USS Bonhomme Richard (LHD-6)

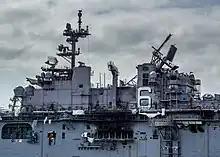
Damage of the superstructure of the ship after the fire.

Ingalls Shipbuilding received the contract to build the ship on 11 December 1992 and laid down her keel on 18 April 1995. She was launched on 14 March 1997, delivered to the Navy on 12 May 1998, and commissioned on 15 August 1998.